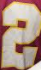
Number: 2